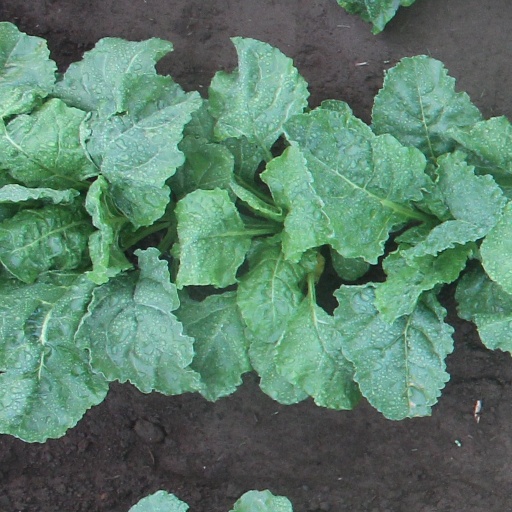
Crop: sugar beet